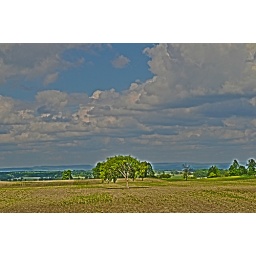
tree in field HDR